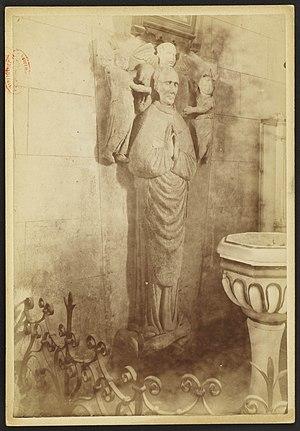
Église Saint-Roch de Blésignac